Sky position (RA, Dec in degrees): 175.602, 9.06
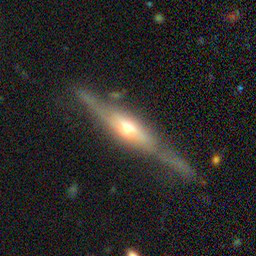
Galaxy morphology: Edge-on Galaxies with Bulge